Kamandalu

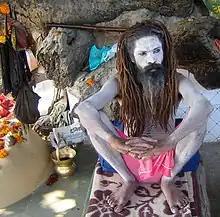
A sadhu (ascetic) with a kamandalu to his right

The mythical Sarasvati river traces her creation legends to the creator-god Brahma's kamandalu. The river Ganges is also believed to flow through Brahma's kamandalu. One legend about the Ganges' birth says Brahma washed the big toe of the foot of Vamana and collected the water in his kamandalu, which turns into the river Ganges.